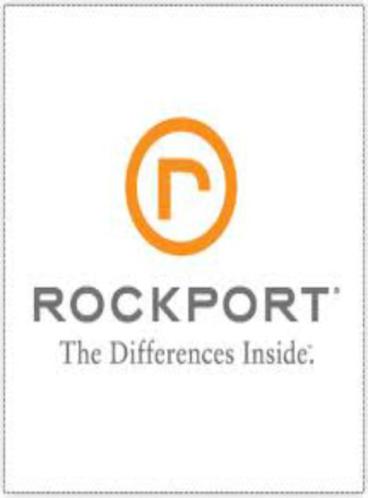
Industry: Clothes